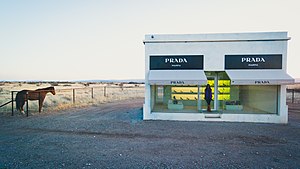
Elmgreen & Dragset / Værker
Prada Marfa i 2014
Elmgreen & Dragset er en kunstnerduo bestående af Michael Elmgreen og Ingar Dragset. Elmgreen & Dragset arbejder med forskellige materialer og kunsttyper f.eks. skulptur, installation, teater og arkitektur. Deres kunst kredser om emner som individet, staten, eskapisme, bureaukrati og forholdet mellem kunst, arkitektur og design. Duoen begyndte at lave kunst sammen under navnet Elmgreen & Dragset i 1995.